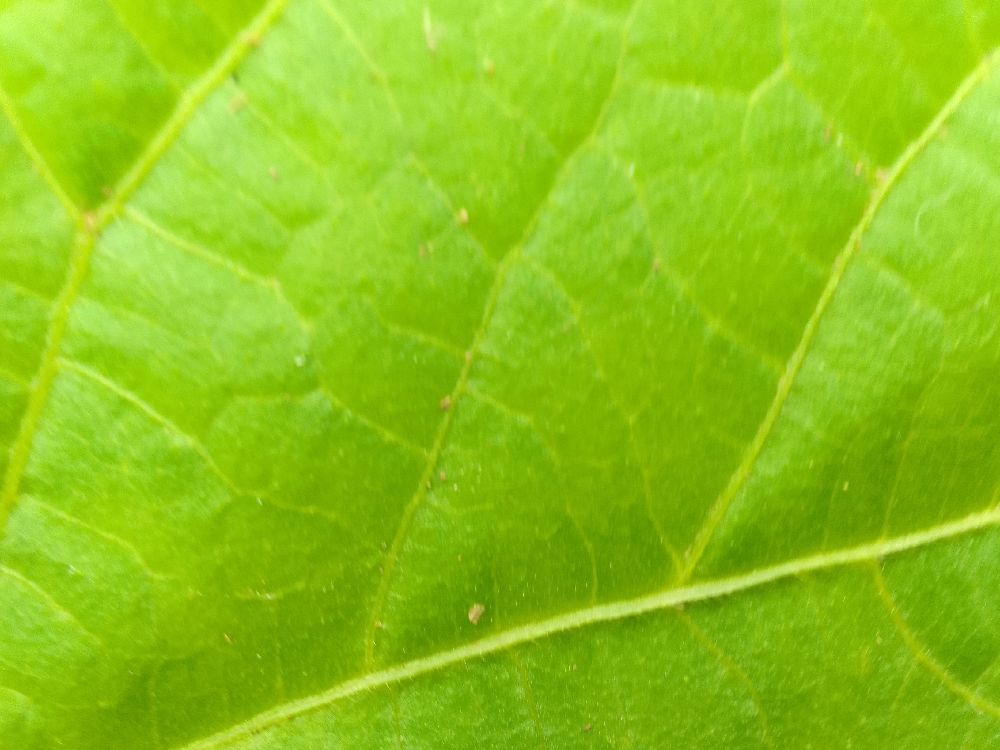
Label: healthy